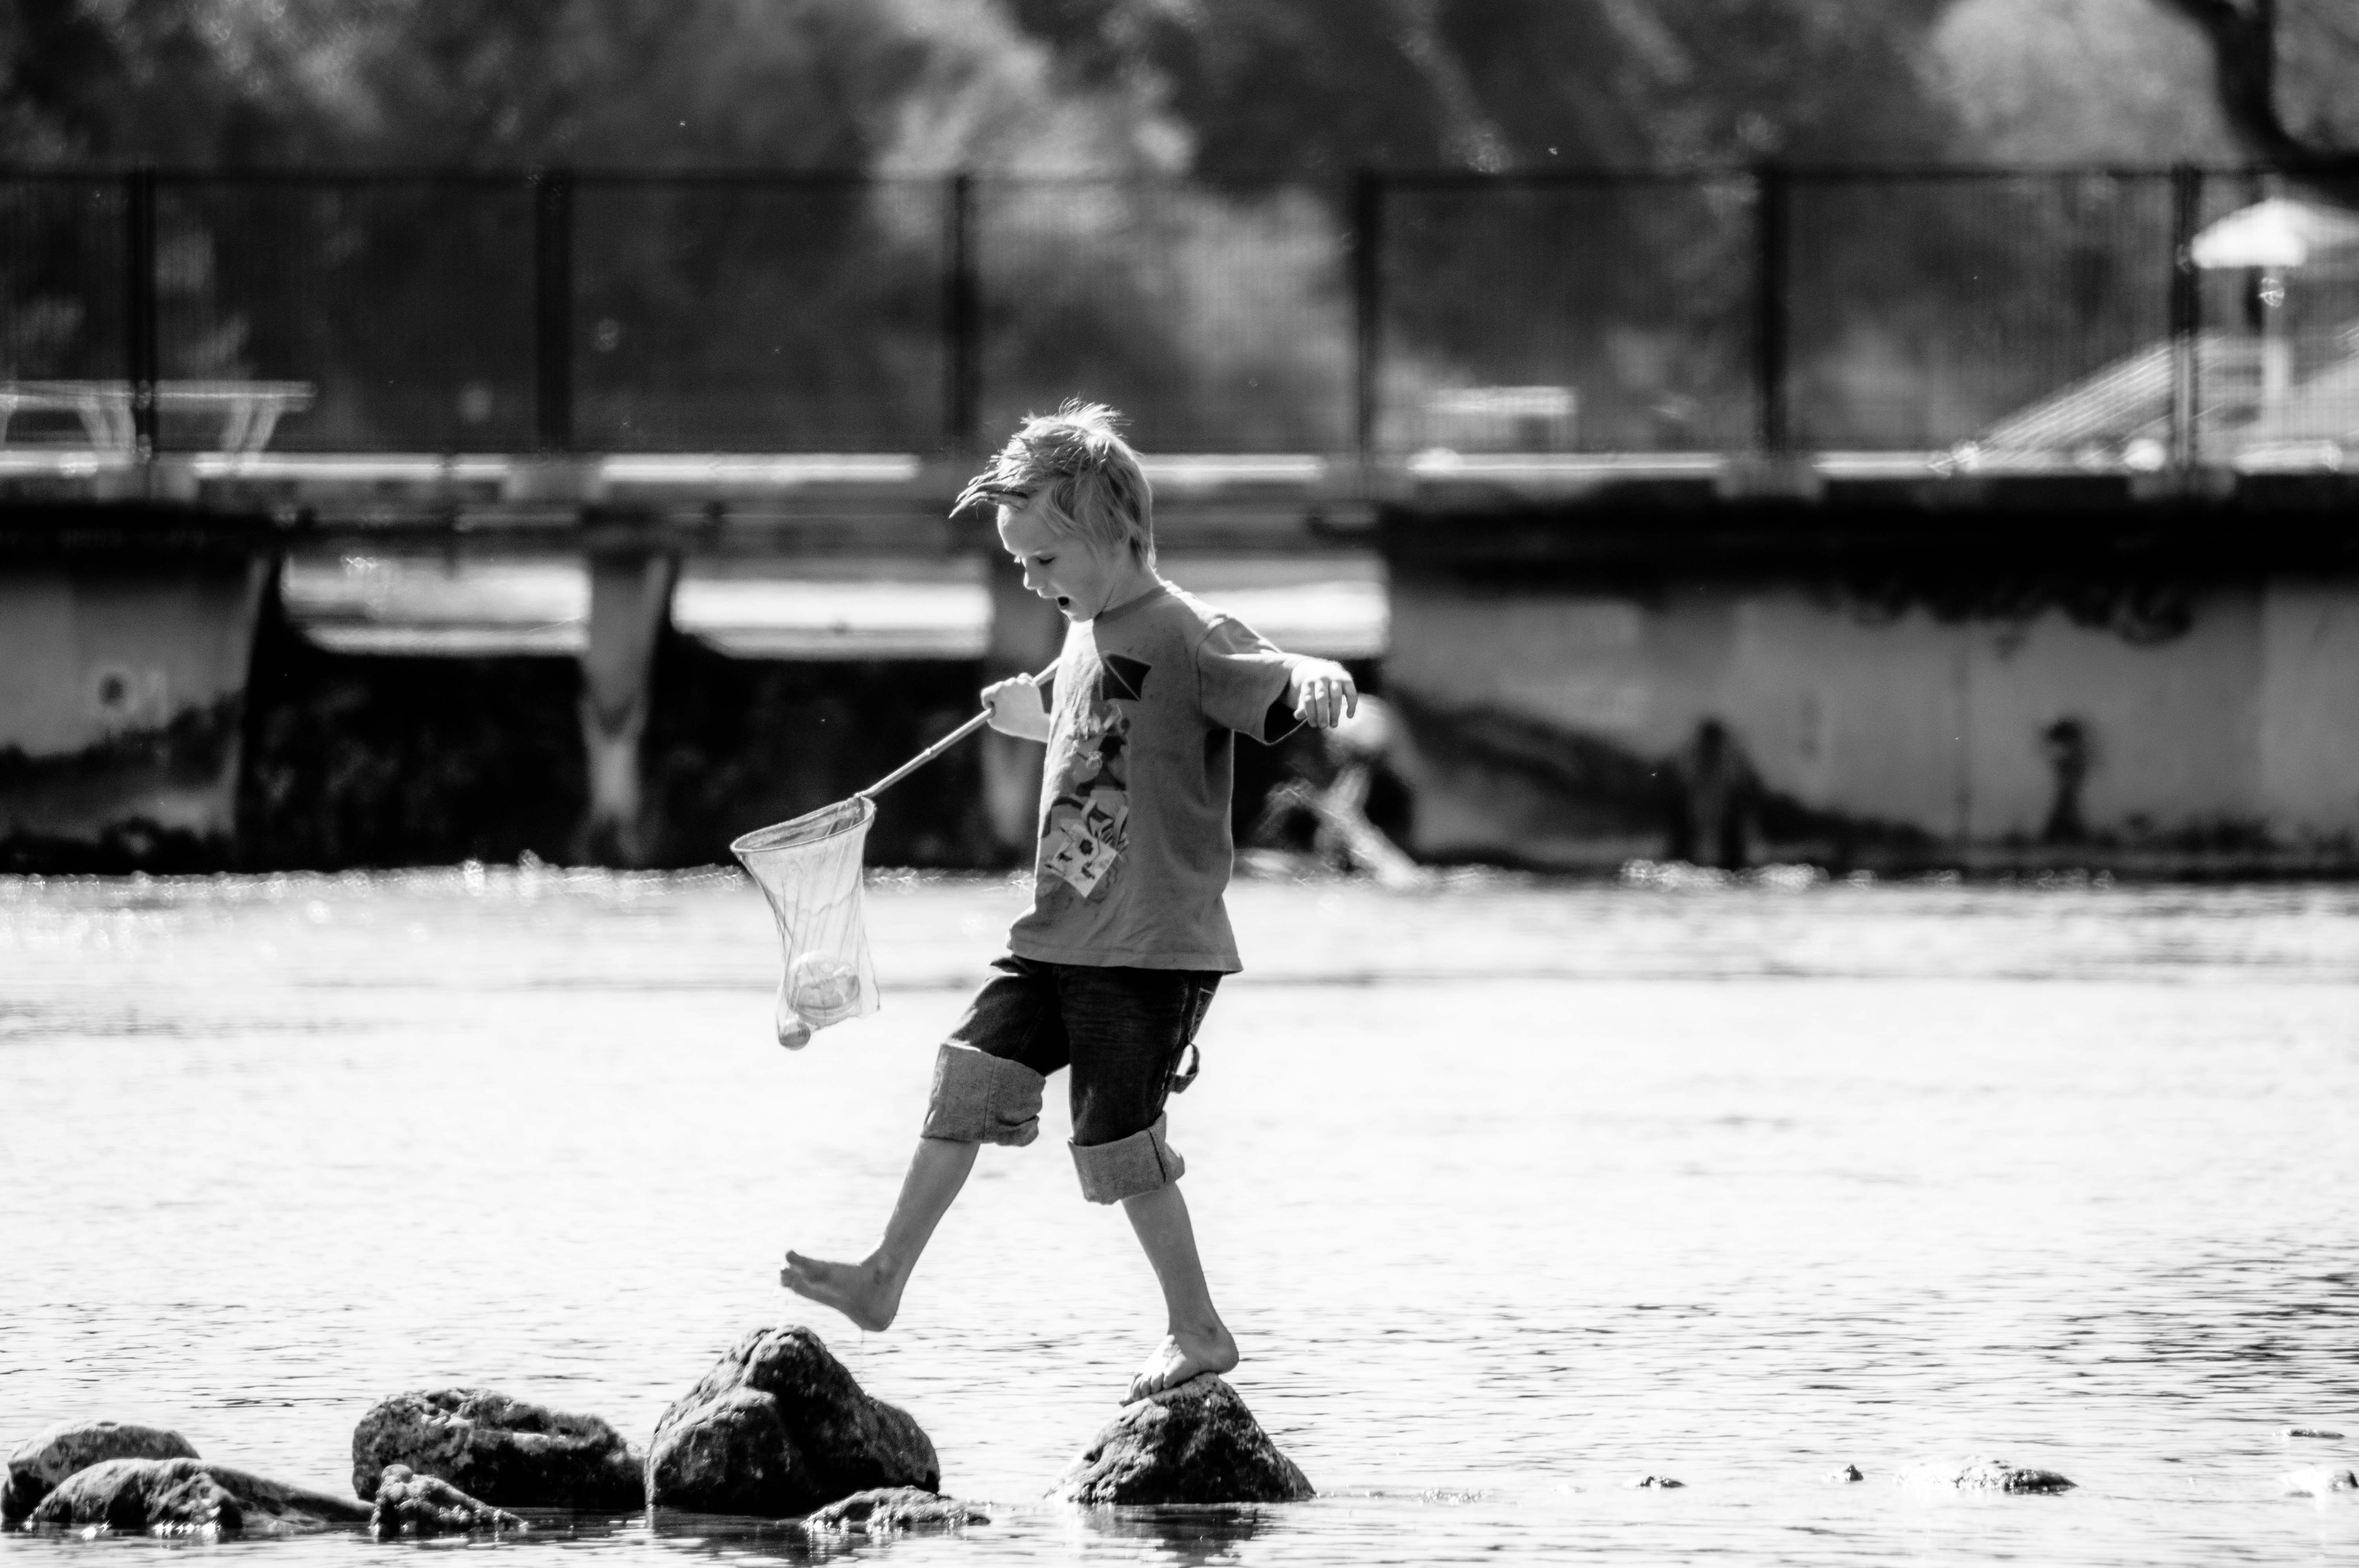
snow, winter, black and white, white, photography, weather, black, monochrome, season, footwear, photograph, image, monochrome photography